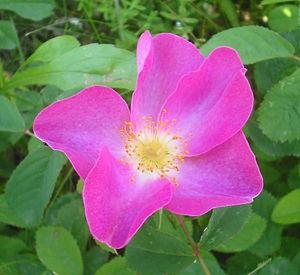
La rose de Provins est un des patrimoines principaux de Provins.
Le nombre réel d'espèces de rosiers fait l'objet de discussions. Certaines espèces sont si voisines qu'elles pourraient aisément être considérées comme des variations d'une seule espèce, tandis que d'autres montrent suffisamment de variation pour mériter d'être classées séparément. Généralement les listes d'espèces de rosiers recensent entre 100 et 150 espèces, la plupart des botanistes estimant que le nombre réel est probablement plus proche de la borne inférieure de cet intervalle.